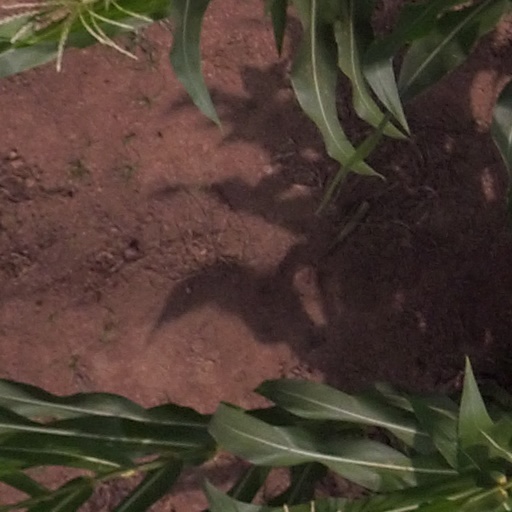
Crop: maize; corn